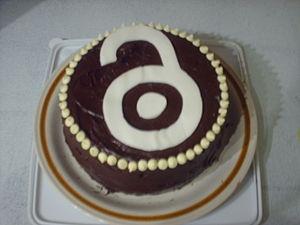
Open Access Week est une semaine internationale en faveur du libre accès aux publications scientifiques ; c'est un événement annuel du monde scientifique marqué par l'organisation de multiples conférences, séminaires ou annonces sur le thème du libre accès, le futur de la recherche académique et le partage des connaissances.